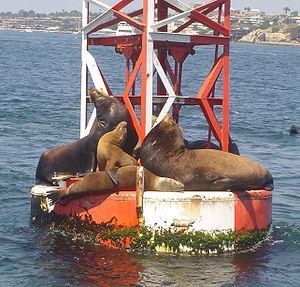
Zalophus est un genre d'otaries qui comprend les espèces suivantes :